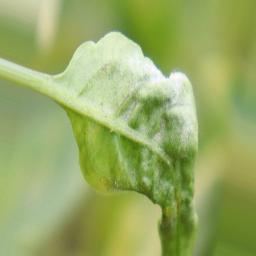
Label: powdery mildew